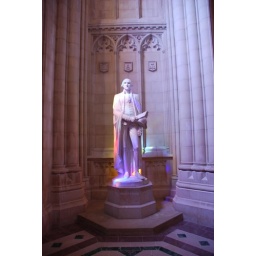
A statue of George Washington is bathed in light from the stained glass windows nearby.